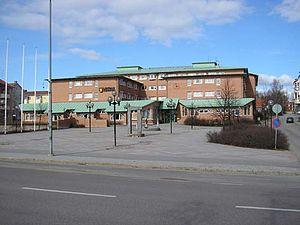
Ljusdal est la localité principale et le siège de la commune de Ljusdal dans le comté de Gävleborg, en Suède.